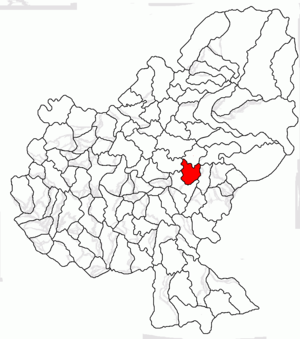
Vărgata ou Csikfalva en hongrois est une commune roumaine du județ de Mureș, dans la région historique de Transylvanie et dans la région de développement du Centre.